Ad-Dawhah (municipality)

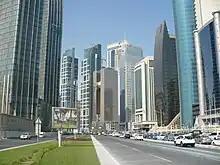
Skyscrapers in Doha's Al Dafna district

As the most populous municipality, Doha contains the highest density of schools in the country. Most of the municipality's schools are near the core of Doha, i.e. the central eastern portion. There is a reported shortage of schools in the Al Sadd district, as well as the northernmost and southernmost sectors.